Damage to infrastructure in the 2010 Haiti earthquake

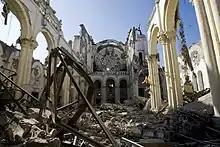
The damage suffered by Port-au-Prince Cathedral

The buildings of the finance ministry, the ministry of education, the ministry of public works, the ministry of communication and culture, the Palais de Justice (Supreme Court building), the Superior Normal School, the National School of Administration, the Institut Aimé Césaire, the Palais Législatif (National Assembly building) and Port-au-Prince Cathedral were damaged to varying degrees. The National Palace (Presidential mansion) was severely damaged, though President René Préval and his wife Elisabeth Delatour Préval, who were about to enter their house when it "just fell", escaped injury. The Prison Civile de Port-au-Prince was also destroyed, allowing 4,000 inmates to escape into the streets. As of 19 January only 12 had been rearrested. Some of the escaped convicts were reported to have stolen official uniforms, vehicles, and weapons, after starting fires and killing four guards during the breakout.